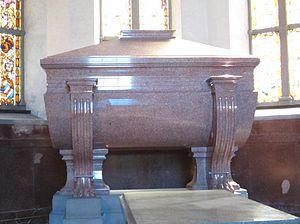
L’église de Riddarholmen est une ancienne abbaye de la ville de Stockholm. Située sur l'île de Riddarholmen, au cœur de la vieille ville, elle est la nécropole des souverains suédois. Le sanctuaire abrite ainsi les tombeaux de la majorité des rois, reines, princes et princesses de Suède du XVIIᵉ au XXᵉ siècle. Depuis 1922, la famille royale suédoise a choisi un autre lieu d'inhumation : le cimetière royal d'Haga.